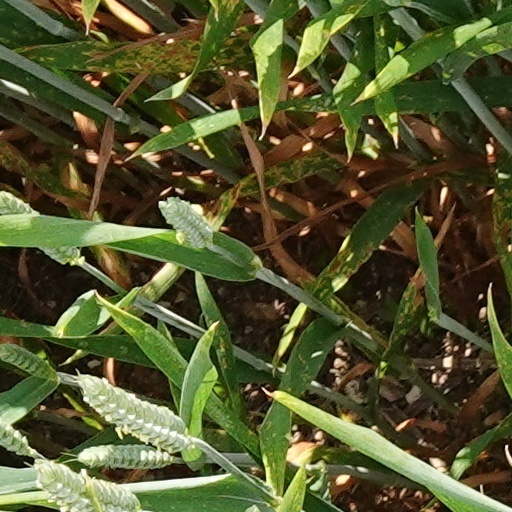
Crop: wheat